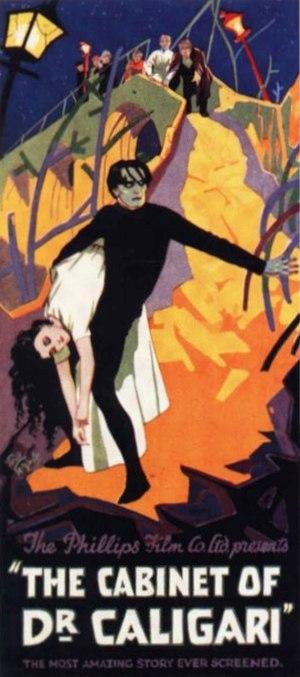
Le film d'horreur, ou film d'épouvante, est un genre cinématographique dont l'objectif est de créer un sentiment de peur, de répulsion ou d'angoisse chez le spectateur. Il est à dissocier du thriller et surtout du film fantastique, qui apporte une notion de surnaturel sans pour autant avoir pour but de provoquer la peur. Parmi les sous-genres, le slasher est l'un des plus reconnus avec des personnages de référence comme Freddy Krueger, Michael Myers ou encore Jason Voorhees. Ces films où l'histoire des personnages principaux importe peu sont construits autour d'un scénario uniquement destiné à expliciter la manière dont le boogeyman s'applique à tuer ses victimes. Les films impliquant des zombies, des vampires, des fantômes, des forces démoniaques ou encore des loups-garous comptent également parmi les classiques du genre.
La culture de l'Allemagne, pays de l'Europe centrale, désigne d'abord les pratiques culturelles observables de ses habitants.
Le cinéma est un art du spectacle. En français, il est couramment désigné comme le « septième art », d'après l'expression du critique Ricciotto Canudo dans les années 1920. L’art cinématographique se caractérise par le spectacle proposé au public sous la forme d’un film, c’est-à-dire d’un récit, véhiculé par un support qui est enregistré puis lu par un mécanisme continu ou intermittent qui crée l’illusion d’images en mouvement, ou par un enregistrement et une lecture continus de données informatiques. La communication au public du spectacle enregistré, qui se différencie ainsi du spectacle vivant, se fait à l’origine par l’éclairement à travers le support, le passage de la lumière par un jeu de miroirs ou/et des lentilles optiques, et la projection de ce faisceau lumineux sur un écran transparent ou opaque, ou la diffusion du signal numérique sur un écran plasma ou à led. Au sens originel et limitatif, le cinéma est la projection en public d’un film sur un écran. Dès Émile Reynaud, en 1892, les créateurs de films comprennent que le spectacle projeté gagne à être accompagné par une musique qui construit l’ambiance du récit, ou souligne chaque action représentée.